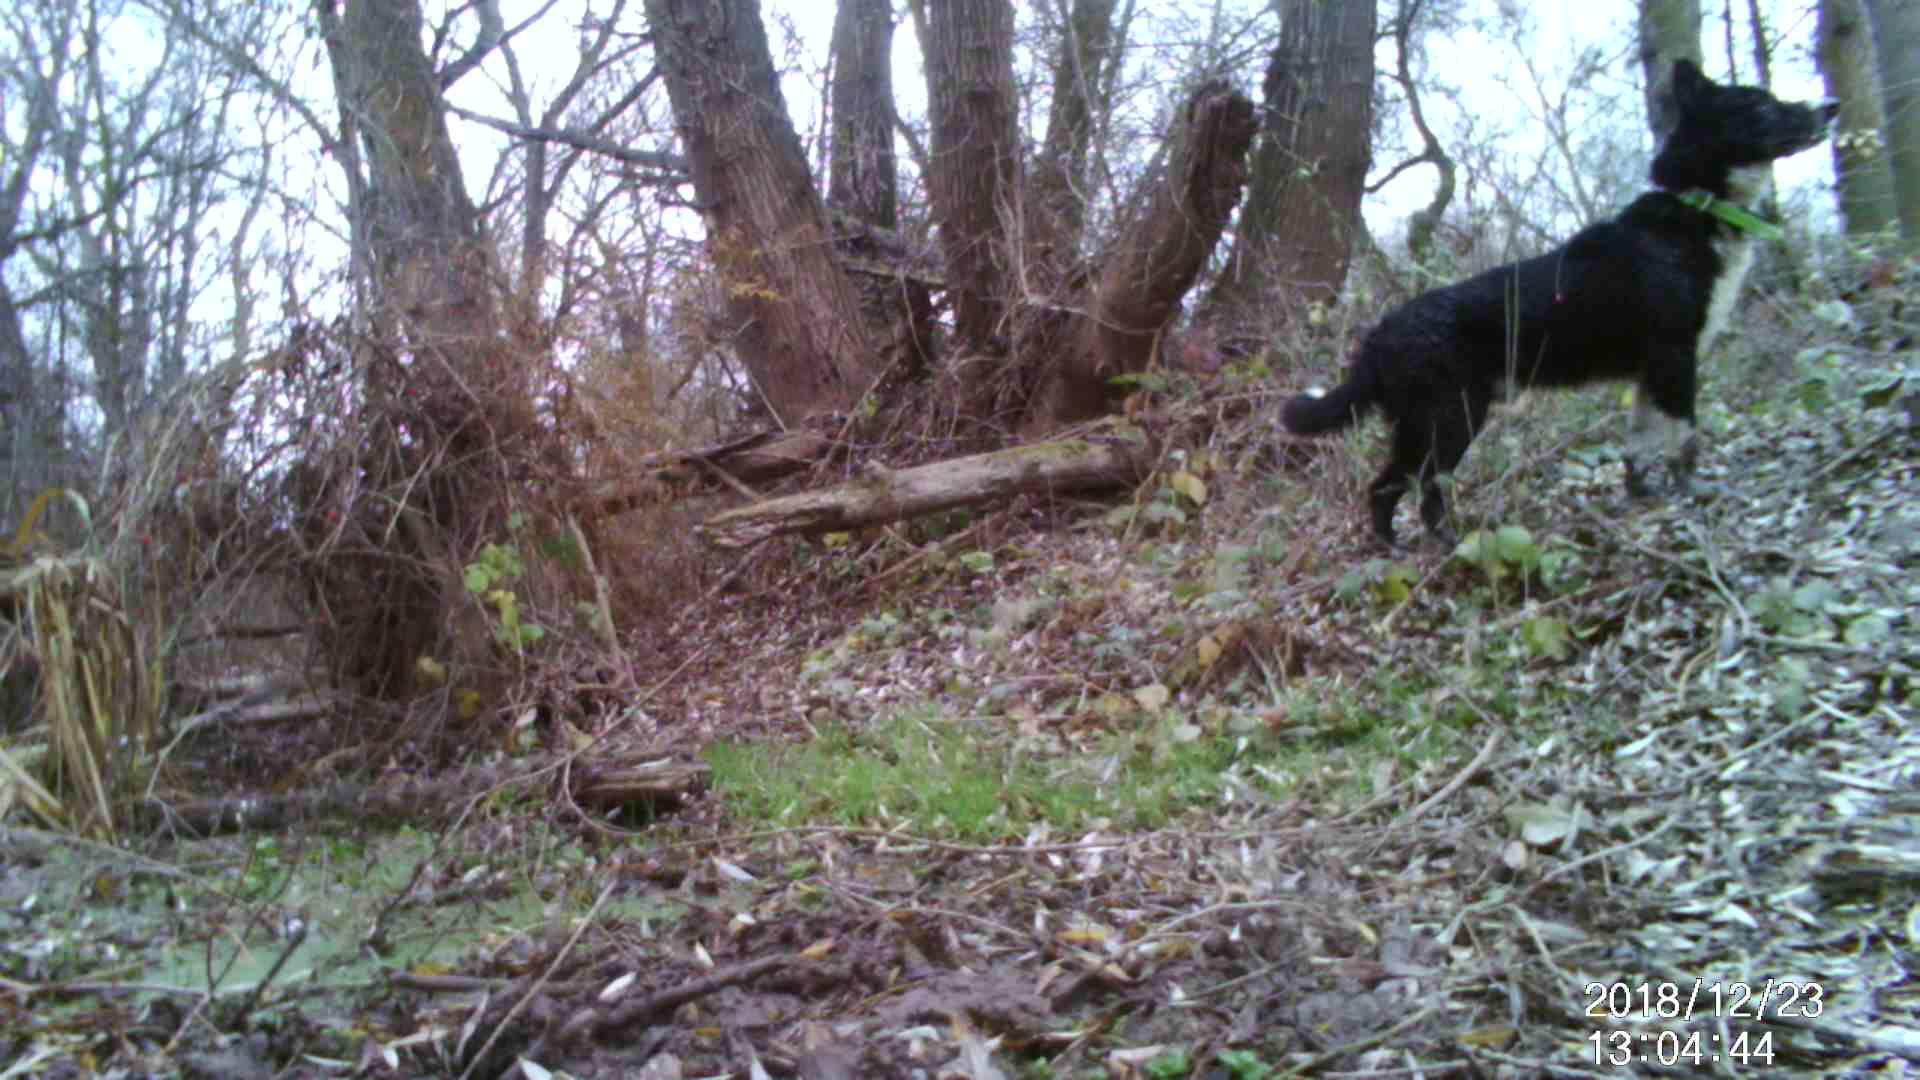
Species: Canis familiaris